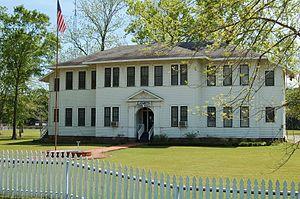
Elizabeth est une ville de la paroisse d'Allen, en Louisiane, aux États-Unis.